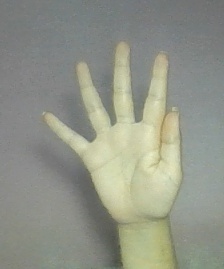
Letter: sheen